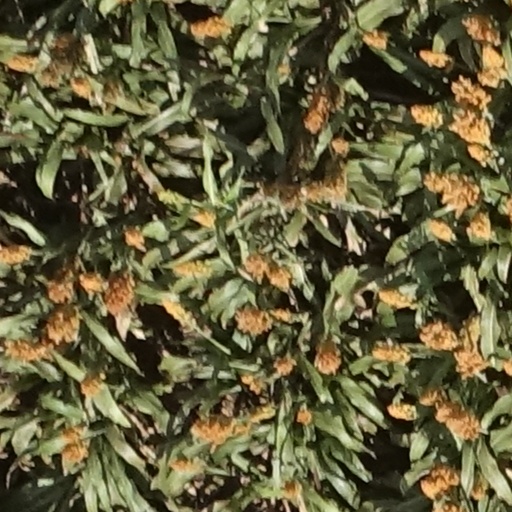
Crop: sorghum